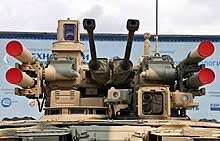
Label: BMP-T15